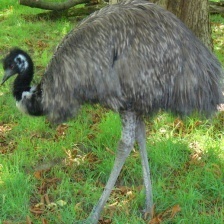
Species: EMU
Scientific name: DROMAIUS NOVAEHOLLANDIAE